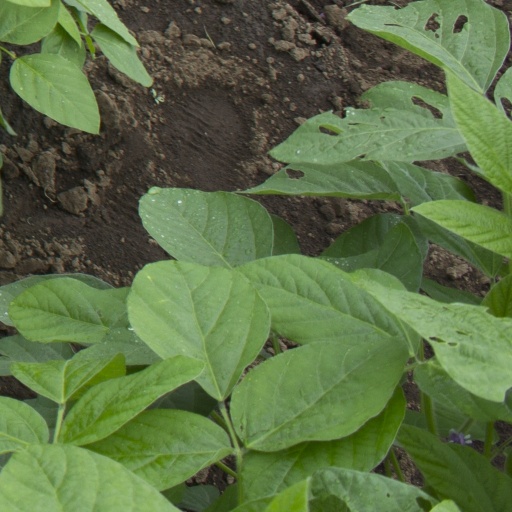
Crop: soybean